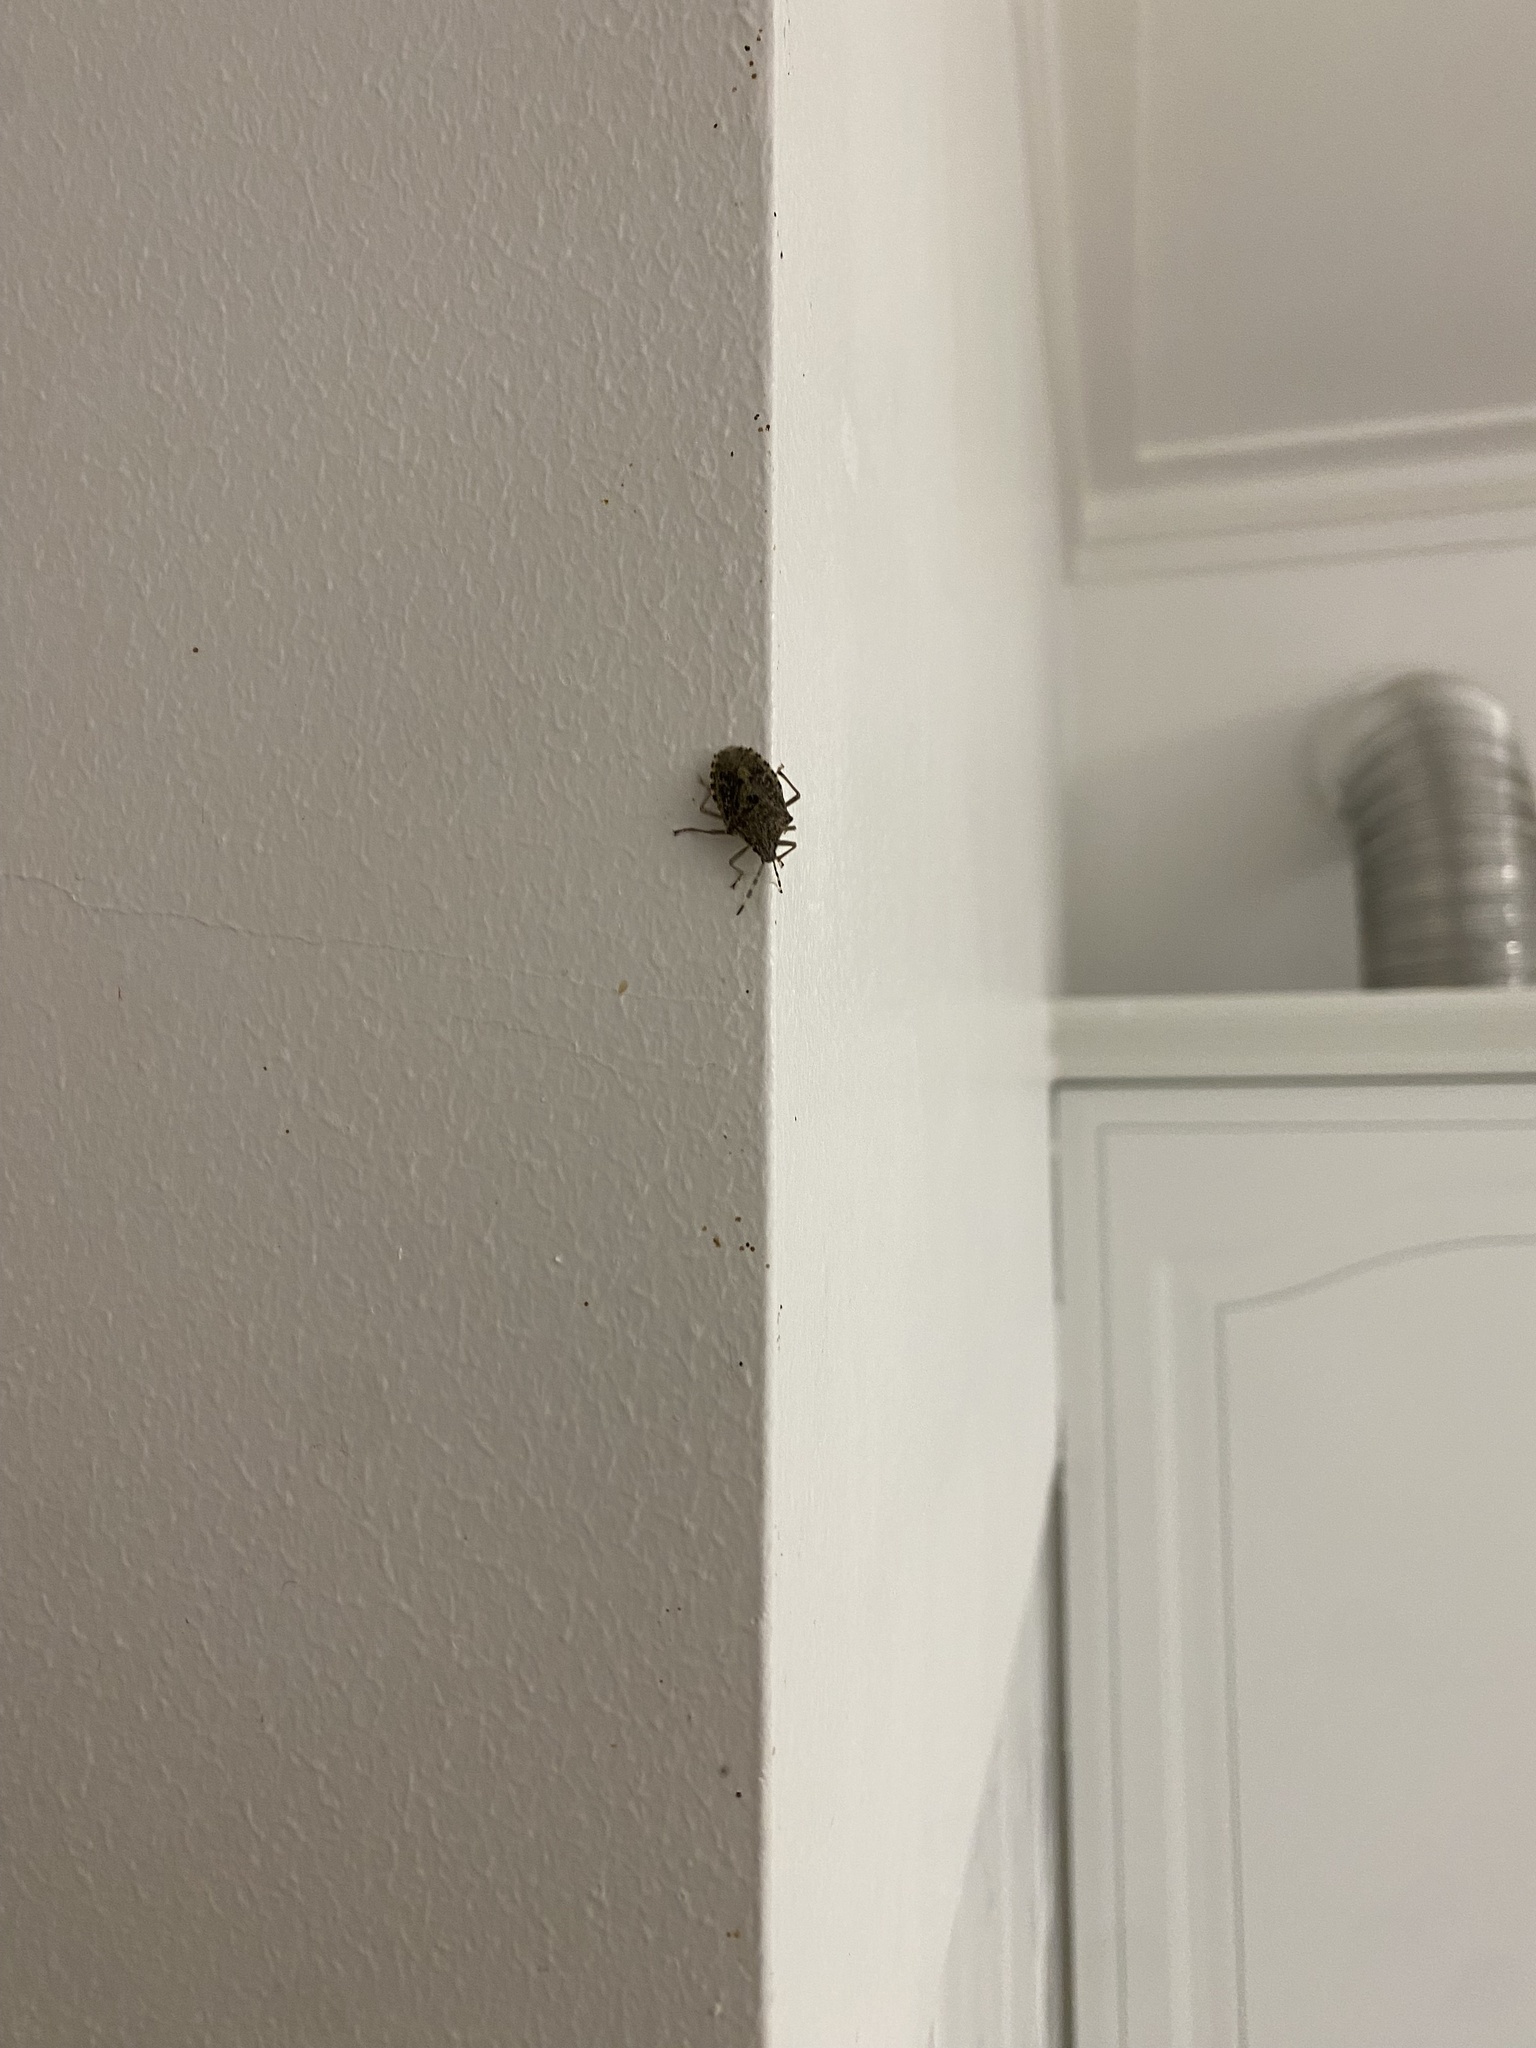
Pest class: stink_bug